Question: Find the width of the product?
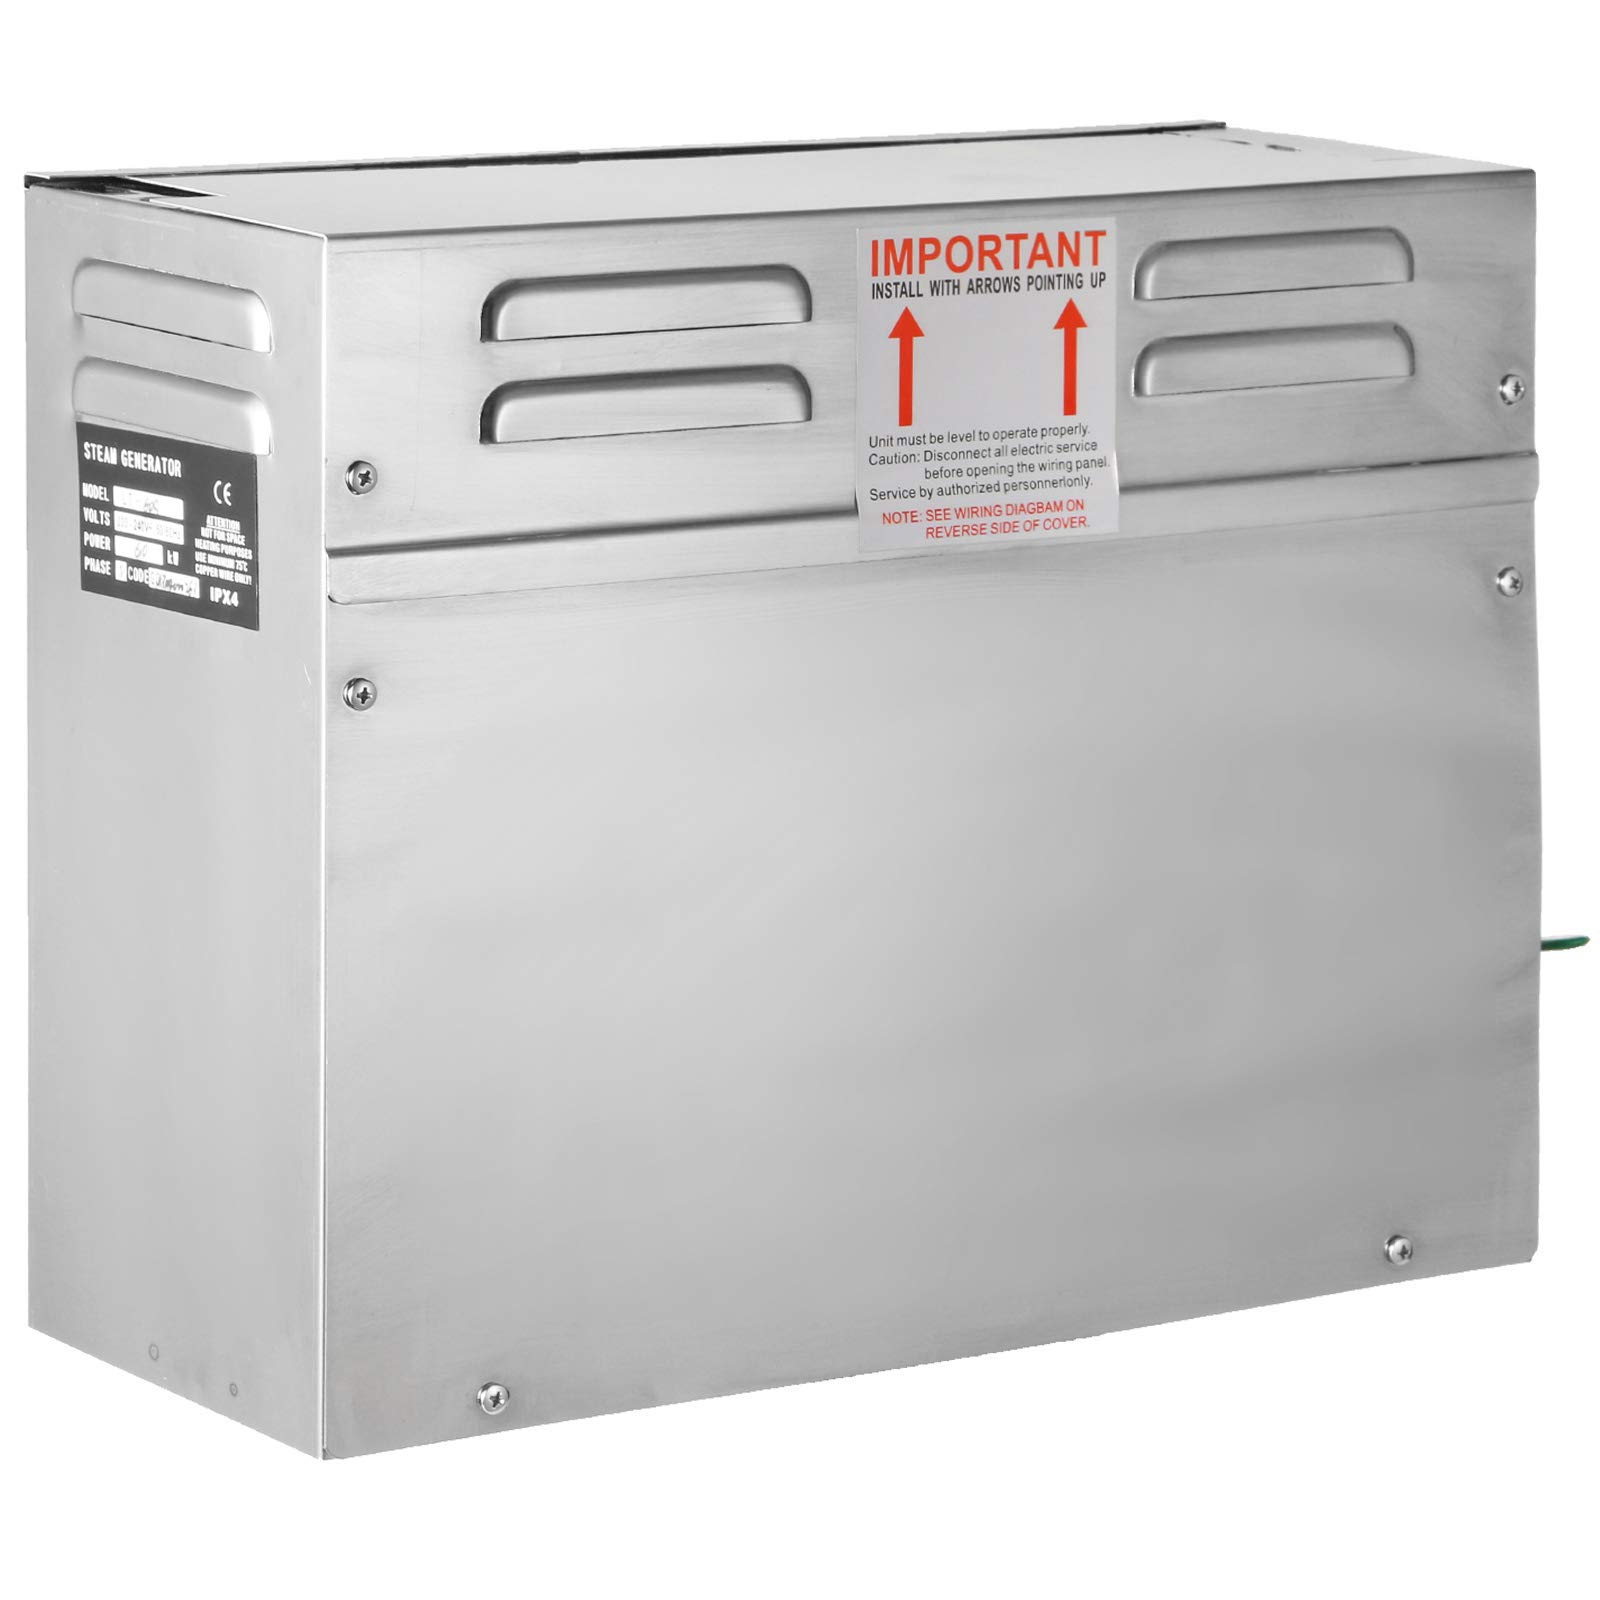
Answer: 4.0 inch